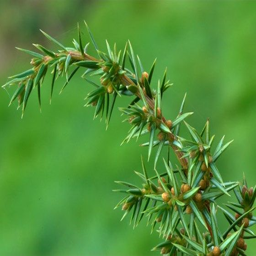
needles - when crushed the leaves smell of apples or lemons .